Huddersfield

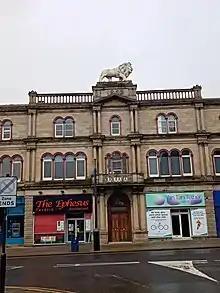
Lion chambers building on St George's Square

Huddersfield has an abundance of Victorian architecture. The most conspicuous landmark is the Victoria Tower on Castle Hill. Overlooking the town, the tower was constructed to mark Queen Victoria's Diamond Jubilee Year in 1897. A picture of the Victoria Tower features on the New Zealand wine "Castle Hill".